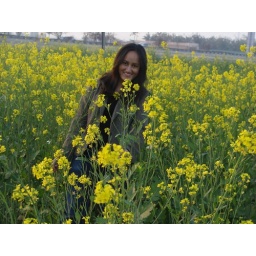
girl in middle of field